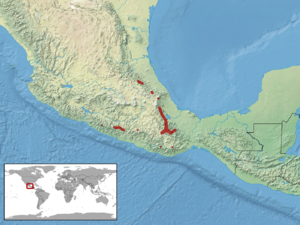
Ophryacus undulatus est une espèce de serpents de la famille des Viperidae.